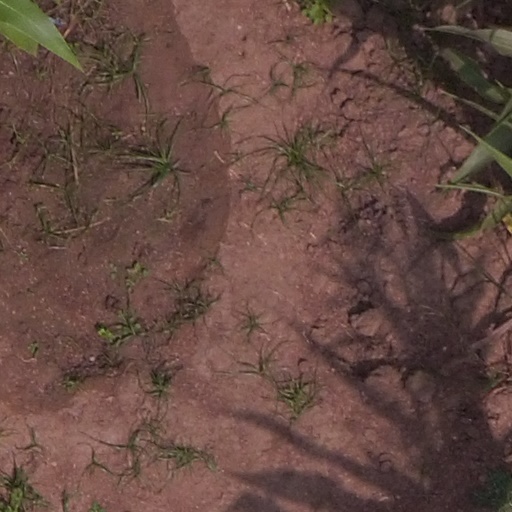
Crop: maize; corn